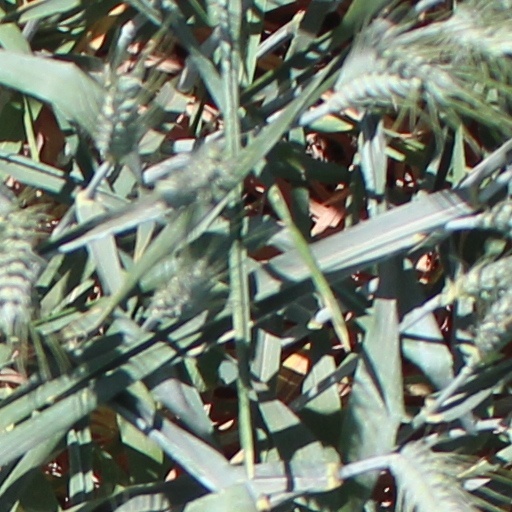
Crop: wheat